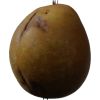
Label: Pear 3